Santiago Cable Car

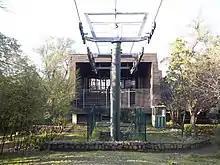
Tupahue station in 2011

The new cable car has 47 cabins (16 red, 16 blue and 15 green) that can carry up to 6 people each, plus 8 cars designed exclusively to carry bicycles (four in each cart) and a maintenance trolley. Its speed varies between 1 and 5 meters per second (18 km/h).